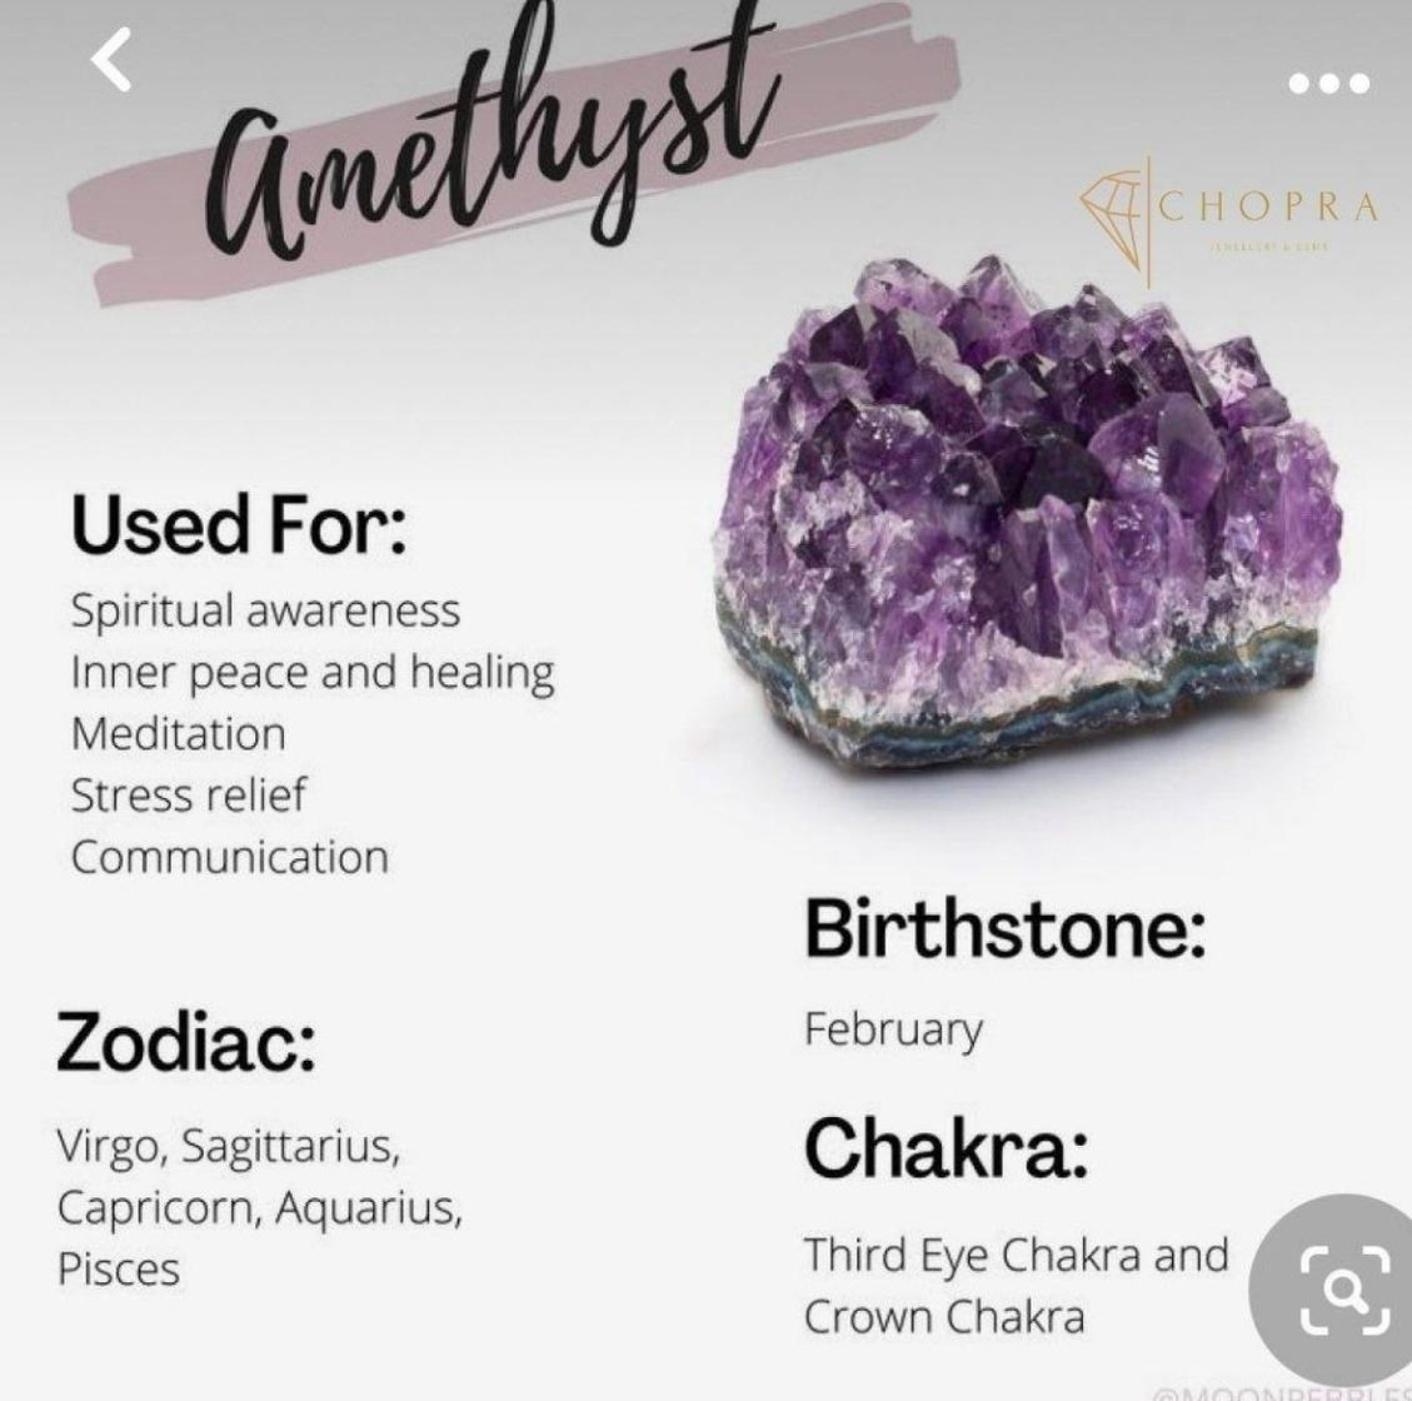
Chopra Gems Brass 100 Percent Unique and Effective Original Amethyst Stone Pendants Without Chain Purple (Men and Women) (Pendant_KJ9)
Type: Necklaces & Pendants
Brand: Chopra Gems & Jewellery
Price: Rs. 499
 Amethyst stone of balance , physical mental healing. It can reduce anxiety, treat addictions and to improve mental health. It strengthens intuition and improves focus. It helps us remove addictions from smoking, drinking, etc. Chakra crown third eye
Features: Material - brass,Color purple,Chain not included
Included: 100 Percent Unique and Effective Original Amethyst Stone Pendants